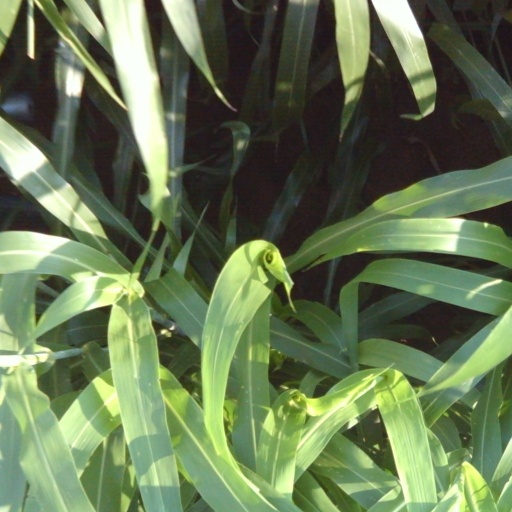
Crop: sorghum